Byzantine mosaics

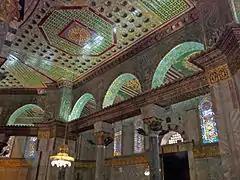
The mosaics in the Dome of the Rock in Jerusalem show the influence of Byzantine designs

The events that mark the division between early and middle Byzantine art are called the Iconoclastic Controversies, which took place from 726 to 842. This period is defined by a deep skepticism towards icons; in fact, Emperor Leo III placed an outright ban on the creation of religious images, and authorities within the Orthodox Church encouraged the widespread destruction of religious art, including mosaics. As a result, the iconoclastic period drastically reduced the number of surviving examples of Byzantine art from the early period, especially large religious mosaics.